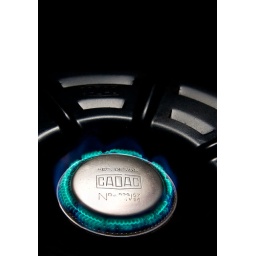
Strobist Info: 580EXII through a white piece of paper from above behind the object. Triggered with cactus triggers.